José Estrada Sr.

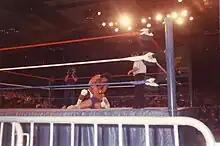
Estrada (purple shorts) being held to the canvas by Tito Santana on 7 March 1989

In 1983, he returned to Puerto Rico once more and with his "Super Médicos" partner won the WWC North American Tag Team Championship for the third time on July 10, 1983 when they defeated King Tonga and El Gran Apolo, holding the titles for three months before Tonga and Apolo regained the belts. He would work for the WWF again in 1984 before returning full-time to Puerto Rico. Back in Puerto Rico "Los Super Médicos" moved up in the tag team ranks as they won their first ever WWC World Tag Team Championship on September 10, 1983 defeating the team of Carlos Colón and Pedro Morales. Between December, 1983 and January, 1984, the "Super Medicos" had a feud for the World Tag Team titles against Hercules Ayala and King Tonga, which began on a televised match in late December 1983 when Ayala and Tonga unmasked one of the "Super Medicos" (probably #2). The feud continued on January 6, 1984, on another match during which Ayala and Tonga unmasked Super Medico #2 (his manager, Barrabas, covered his face with his jacket). On January 13, 1984, the two teams had a match in Ponce in which Ayala and Tonga managed to unmask both Super Medics (they left the ring areas with towels around their faces so the fans never saw them). Finally on January 20, the team of Hercules Ayala and King Tonga defeated "Los Super Médicos" for the titles in a cage match in Ponce, only to drop them to "Los Super Médicos" 22 days later. Their second run as the WWC World Tag Team Champions came to an end on April 25, 1984 at the hands of The Invaders (Invader I and Invader III) In August "Los Super Médicos" won the World tag team championship again, but in October the team was stripped of the titles as Super Médico II was unmasked and was played by Don Kent, not the man that actually won the title with Estrada. Following the revelation that Kent had replaced Johnny Rodz and Kent left the area, leaving Estrada as "Super Médico I" on his own. "Super Médico I" and Black Gordman won the WWC World Tag Team Championship briefly in December 1984. After the brief tag team run Estrada, still as "Super Médico I" turned face and won the WWC Puerto Rico Heavyweight Championship on February 10, 1985, beating former partner Black Gordman. His first reign ended on June 8, 1985 when he lost it to Fidel Sierra, but regained it a month later. Eric Embry ended Estrada's second run, swapping the title back and forth in May of the following year as well.